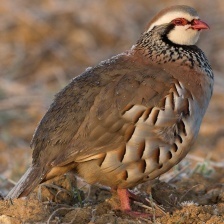
Species: GRAY PARTRIDGE
Scientific name: PERDIX PERDIX
ImageNet parent category: partridge